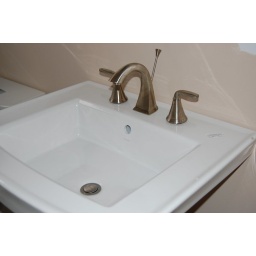
Kohler Archer pedestal sink with Price Pfister Pasadena faucet in brushed nickel.